Marcia Gay Harden

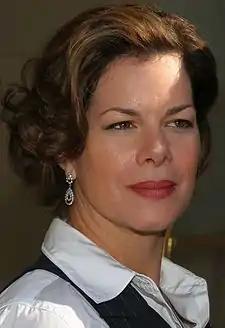
Harden at the 2007 Toronto International Film Festival

In 2000, Harden won the Academy Award for Best Supporting Actress for her portrayal of painter Lee Krasner in the biographical film "Pollock". In 2004, she received a second Academy Award nomination for Best Supporting Actress for her performance in the mystery crime drama "Mystic River".